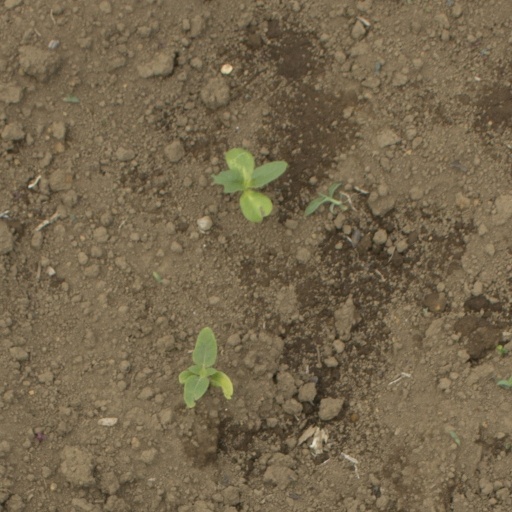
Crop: Jerusalem artichoke